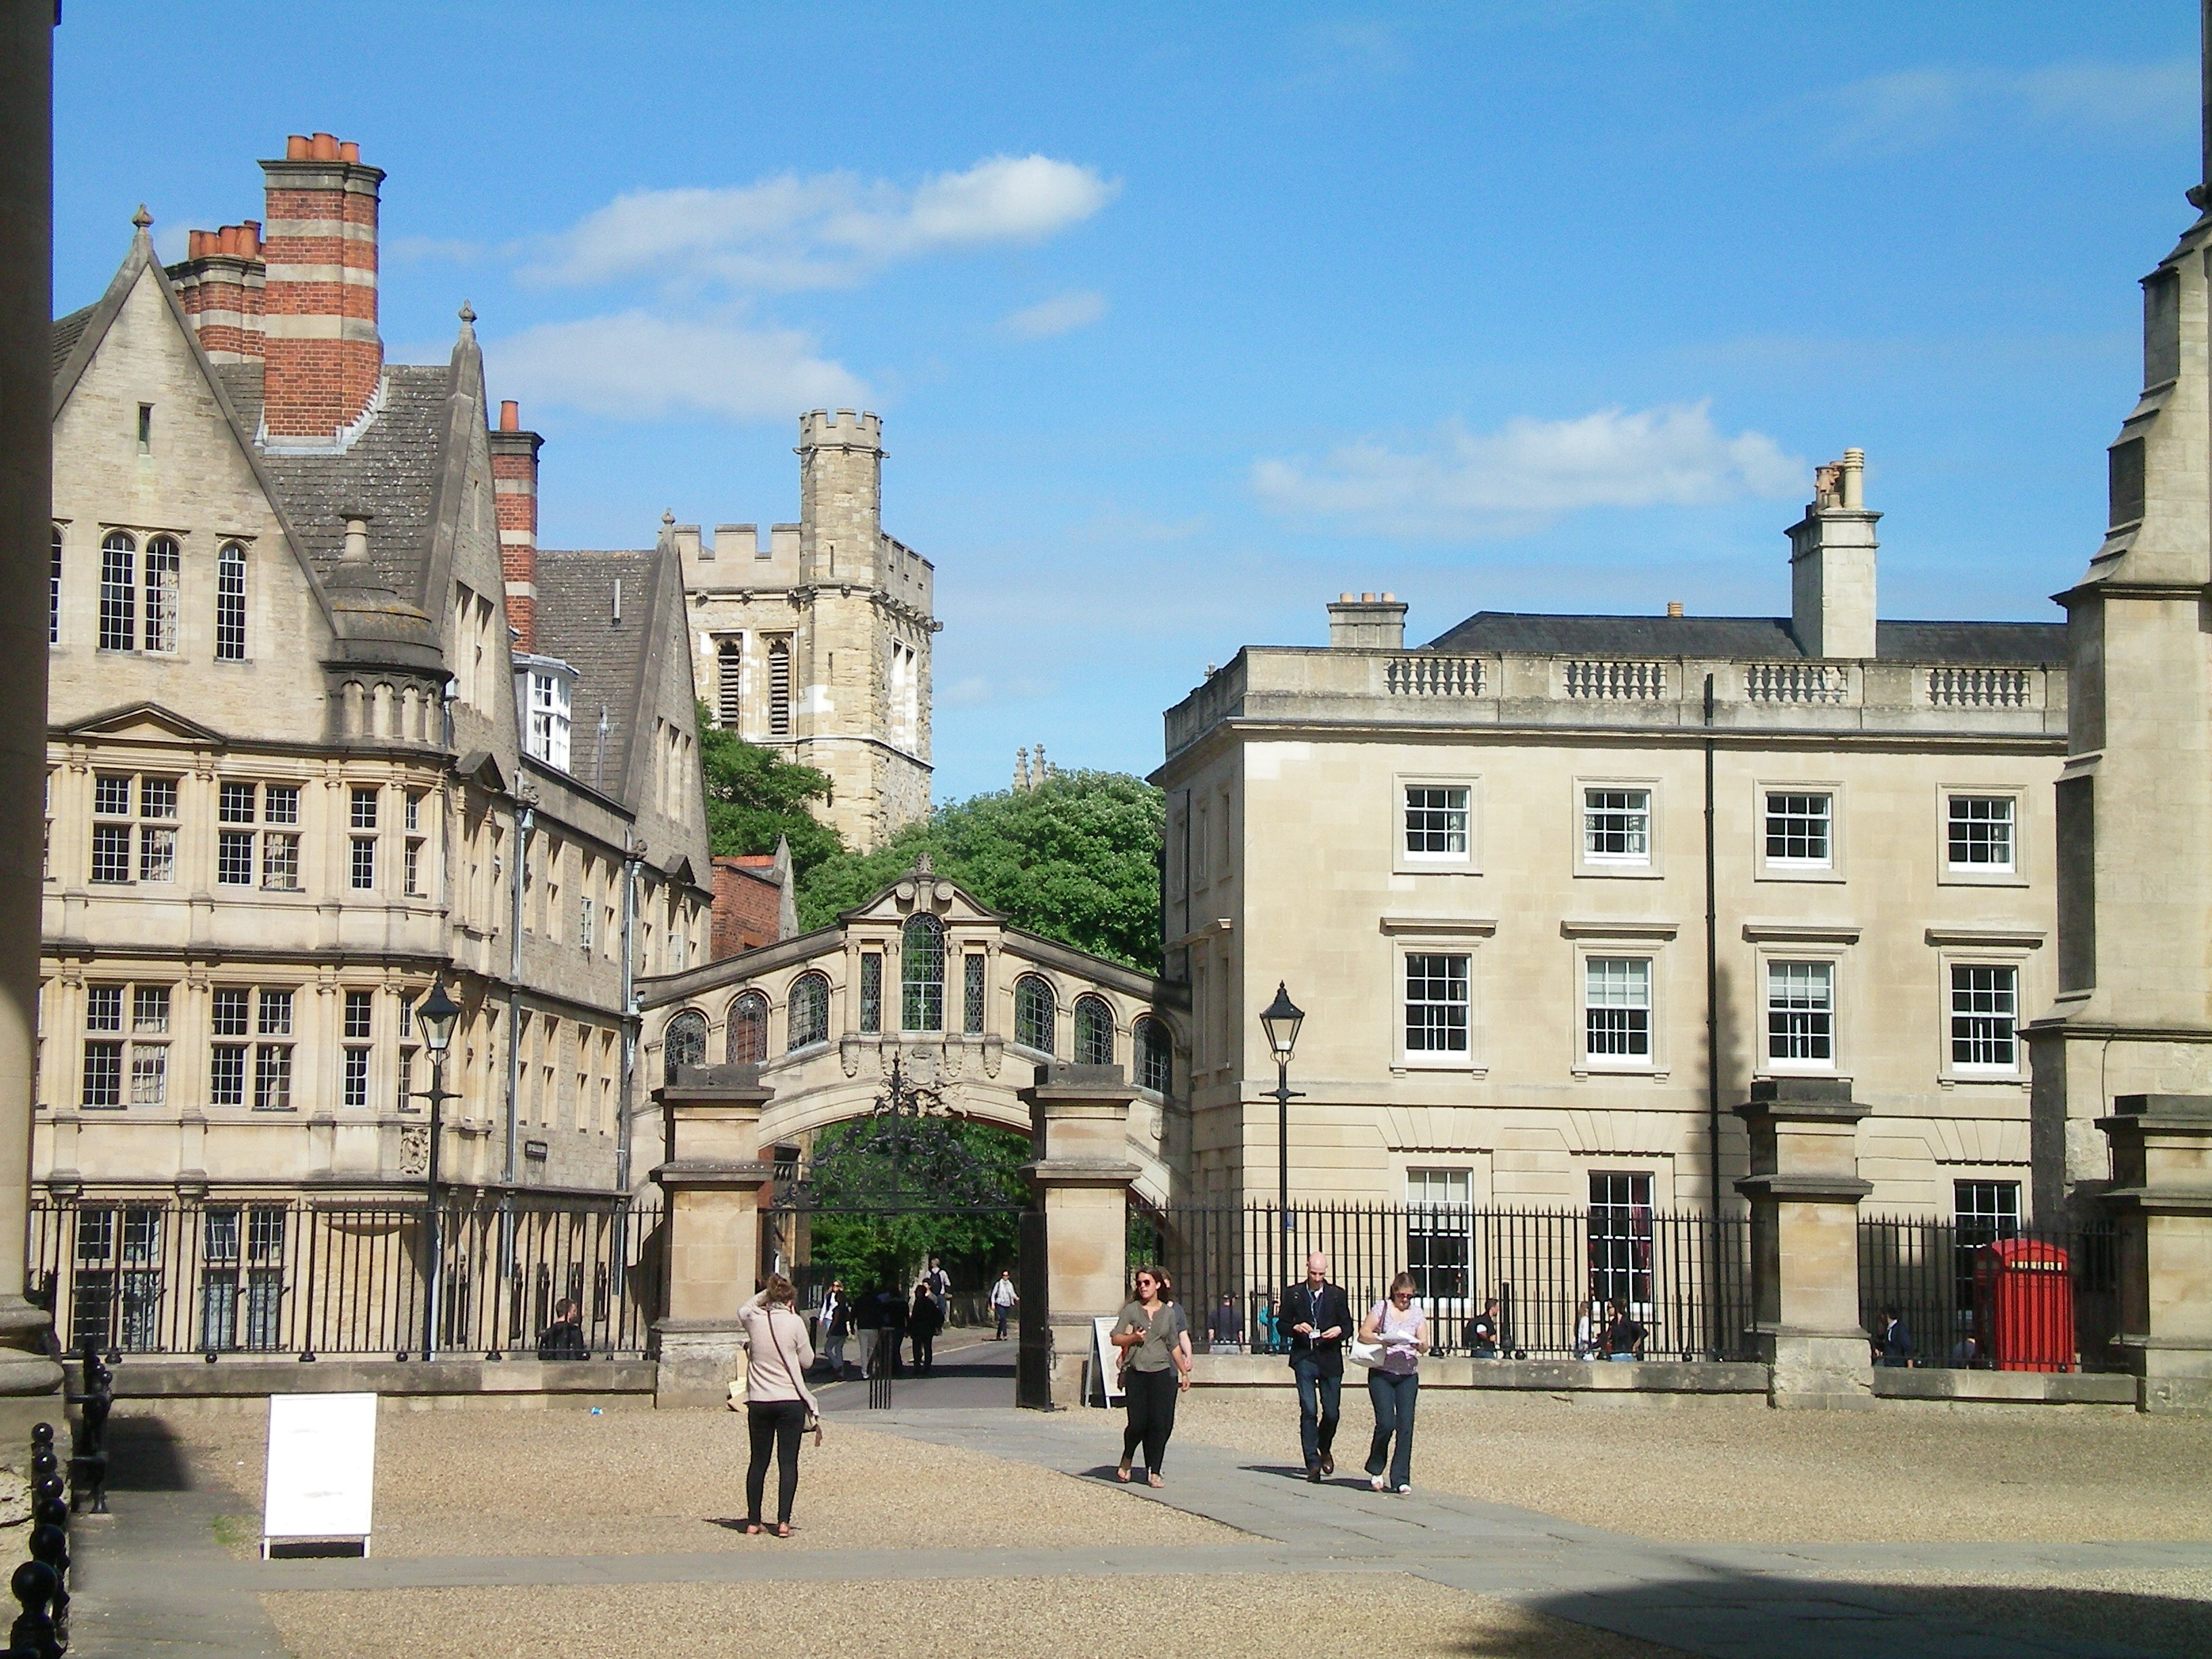
architecture, town, building, chateau, palace, city, cityscape, downtown, plaza, castle, landmark, tourism, waterway, england, buildings, town square, estate, oxford, neighbourhood, old buildings, ter, tours, human settlement, regi, move mouse